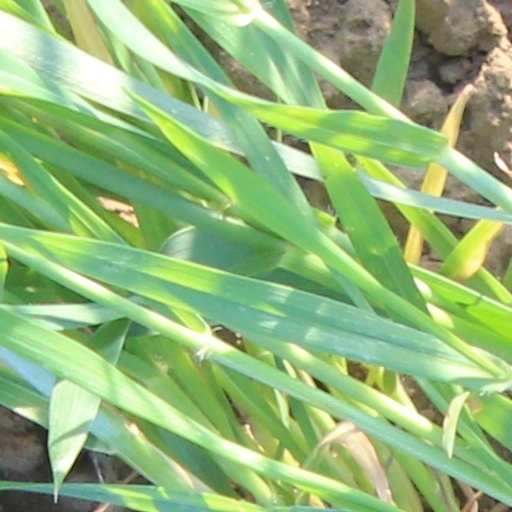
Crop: wheat